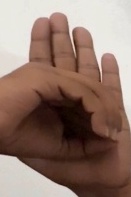
ASL sign: 0